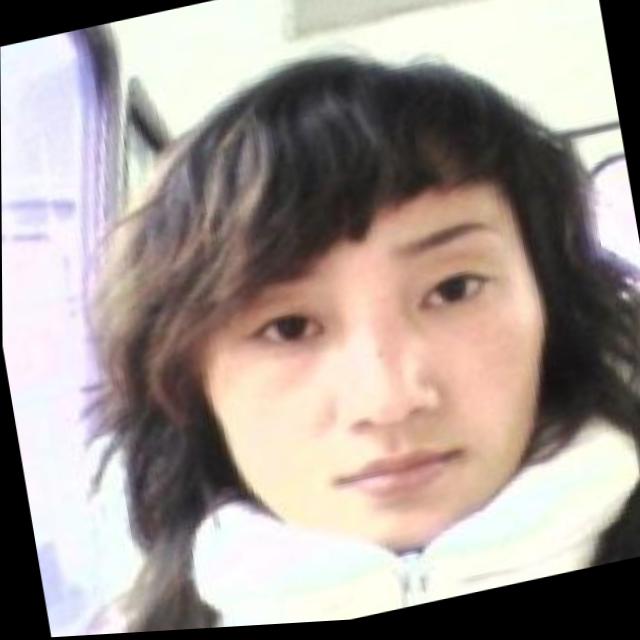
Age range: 21-44